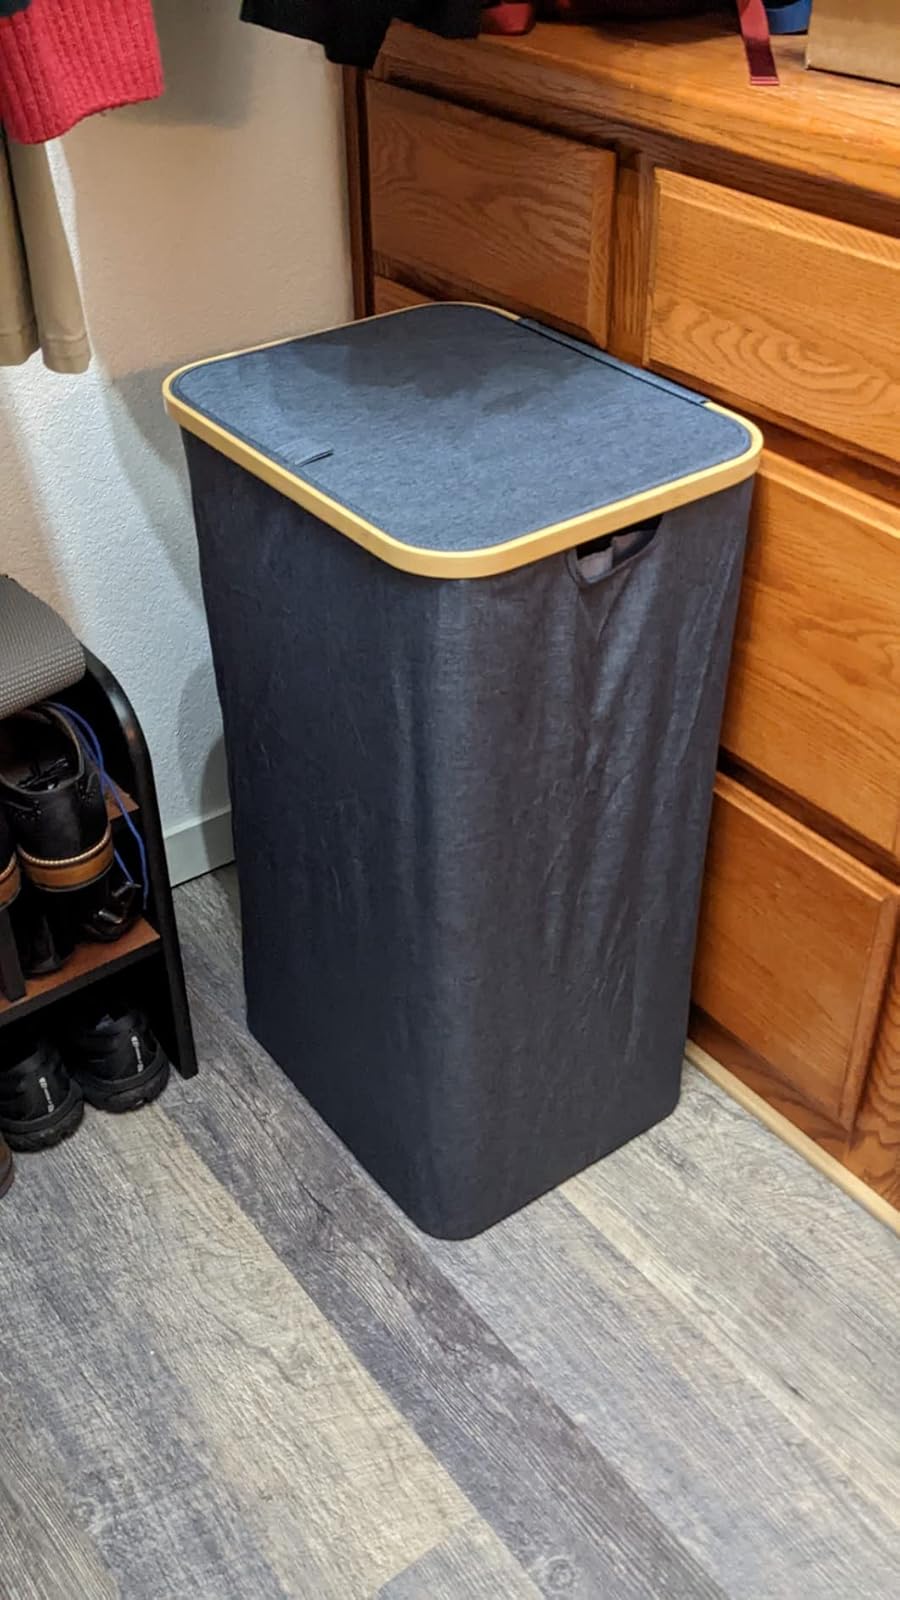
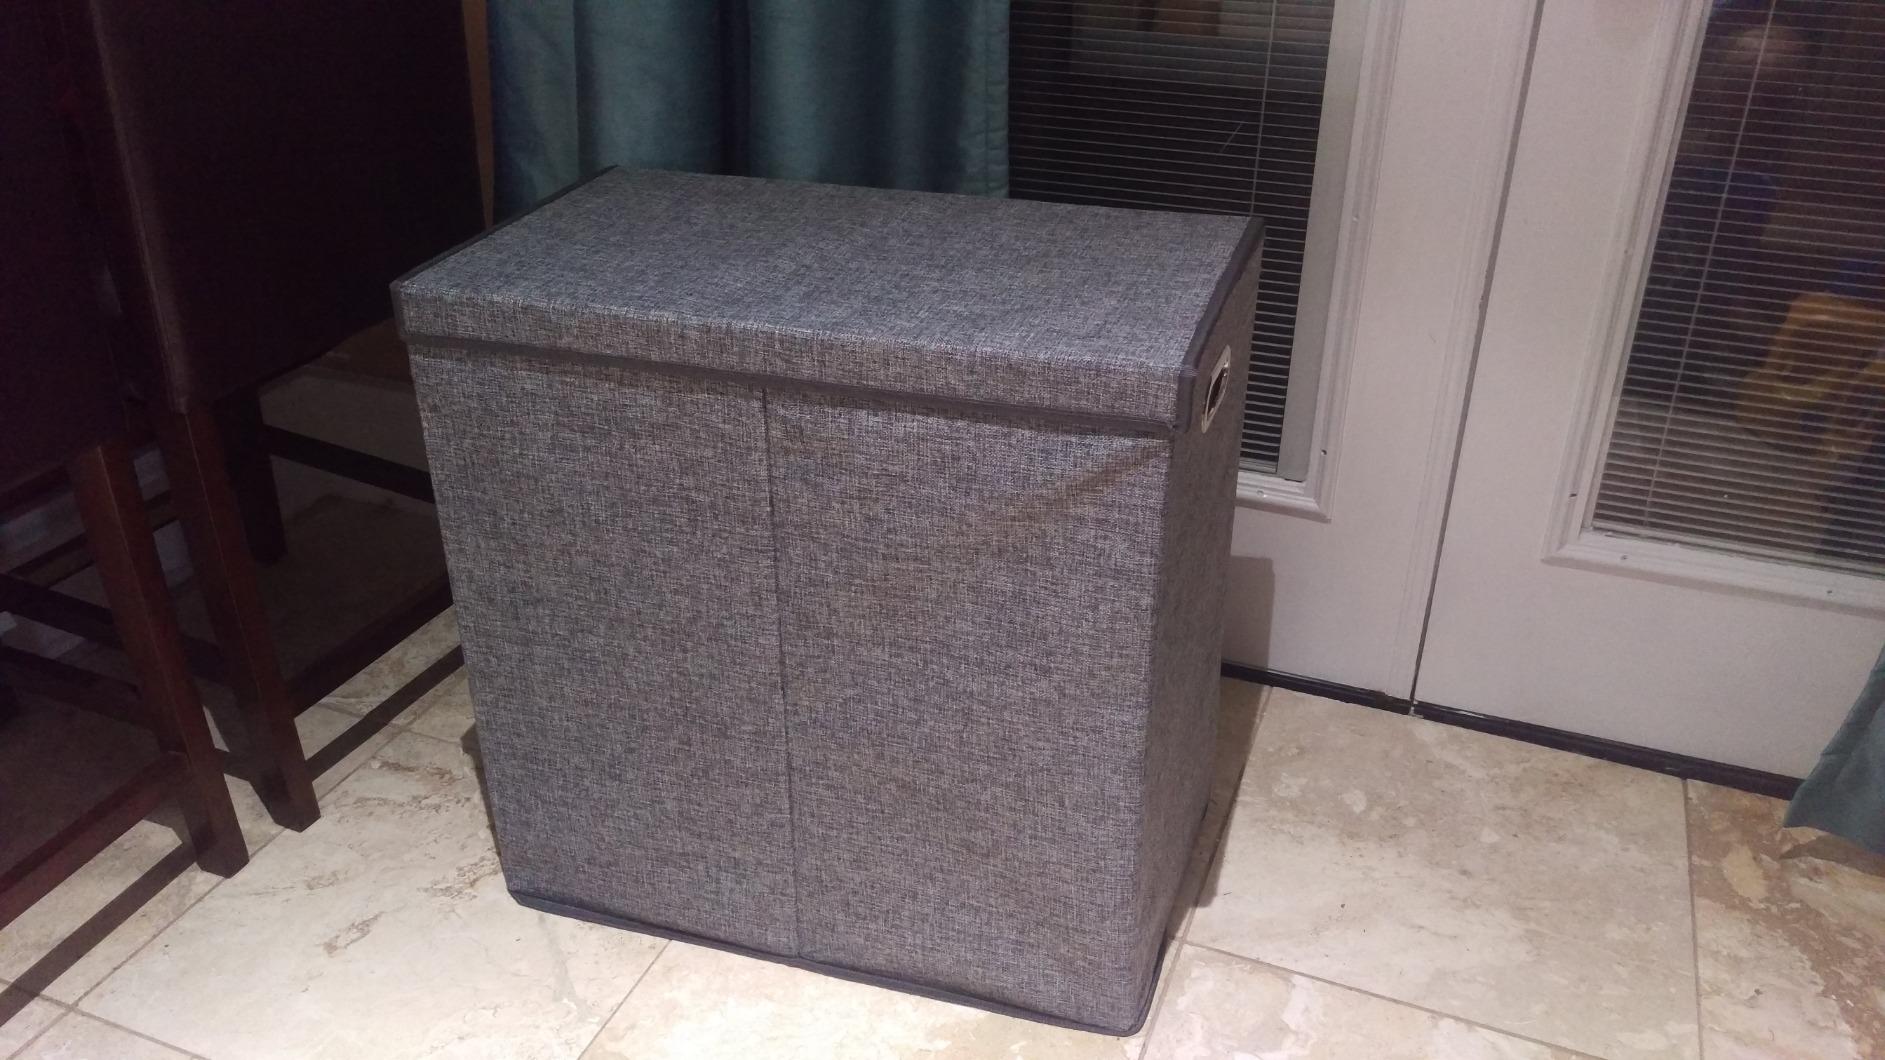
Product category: items_hamper
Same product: no